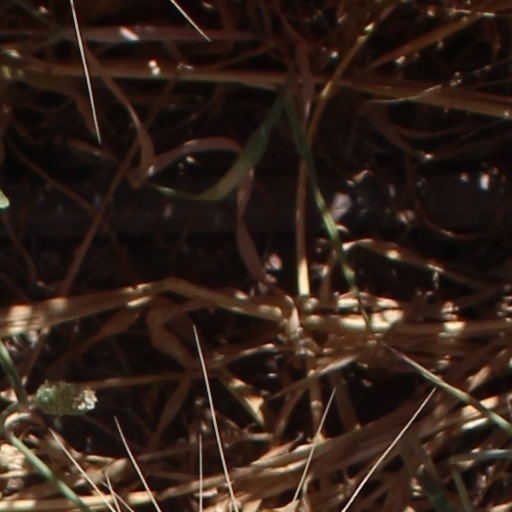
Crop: wheat